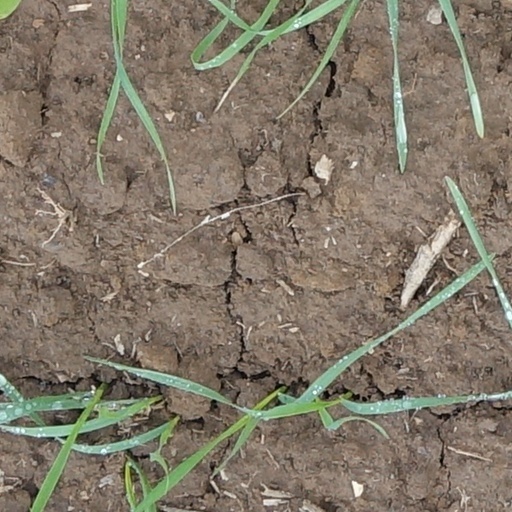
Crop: wheat